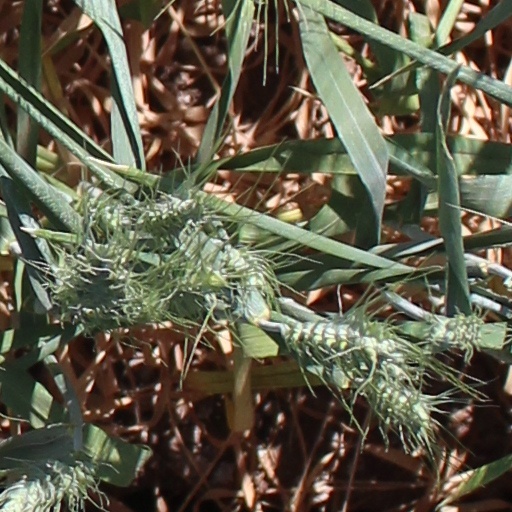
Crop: wheat